Motor vehicle theft

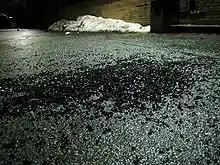
Shattered car window glass where a parked car was stolen

The makes and models of vehicles most frequently stolen vary by several factors, including region and ease of theft. In particular, the security systems in older vehicles may not be up to the same standard as current vehicles, and thieves also have longer to learn their weaknesses. Scrap metal and spare part prices may also influence thieves to prefer older vehicles.